Assyrian people

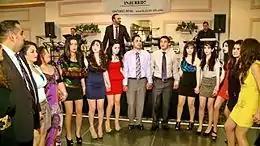
Folk dance in an Assyrian party in Chicago

After the 2003 Invasion of Iraq by US and its allies, the Coalition Provisional Authority disbanded the Iraqi military, security, and intelligence infrastructure of former President Saddam Hussein and began a process of "de-Baathification". This process became an object of controversy, cited by some critics as the biggest American mistake made in the immediate aftermath of the Invasion of Iraq, and as one of the main causes in the deteriorating security situation throughout Iraq.